Séméacq-Blachon

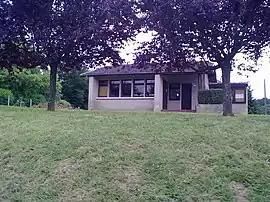
The town hall of Séméacq-Blachon

Séméacq-Blachon is a commune in the Pyrénées-Atlantiques department in south-western France.